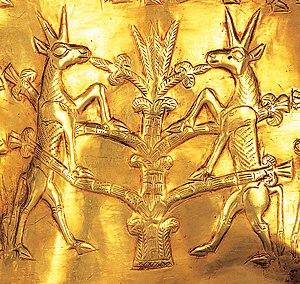
Les arbres de vie sont des gravures, peintures, broderies, impressions ou sculptures qui existent depuis le début de l'histoire et semblent symboliser la force de la vie et ses origines, l'importance des racines et le développement de la vie. Ils sont parfois associés à des personnages et/ou à des animaux. L'Arbre de la connaissance du bien et du mal et le chandelier à 7 branches pourraient en être des variantes, selon certaines interprétations.